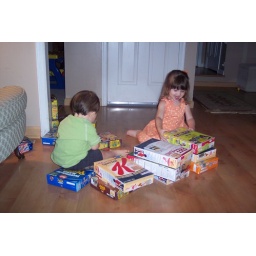
$3 rebate per 10 boxes + double coupons on each box = lots of motherf***ing cereal in our house.